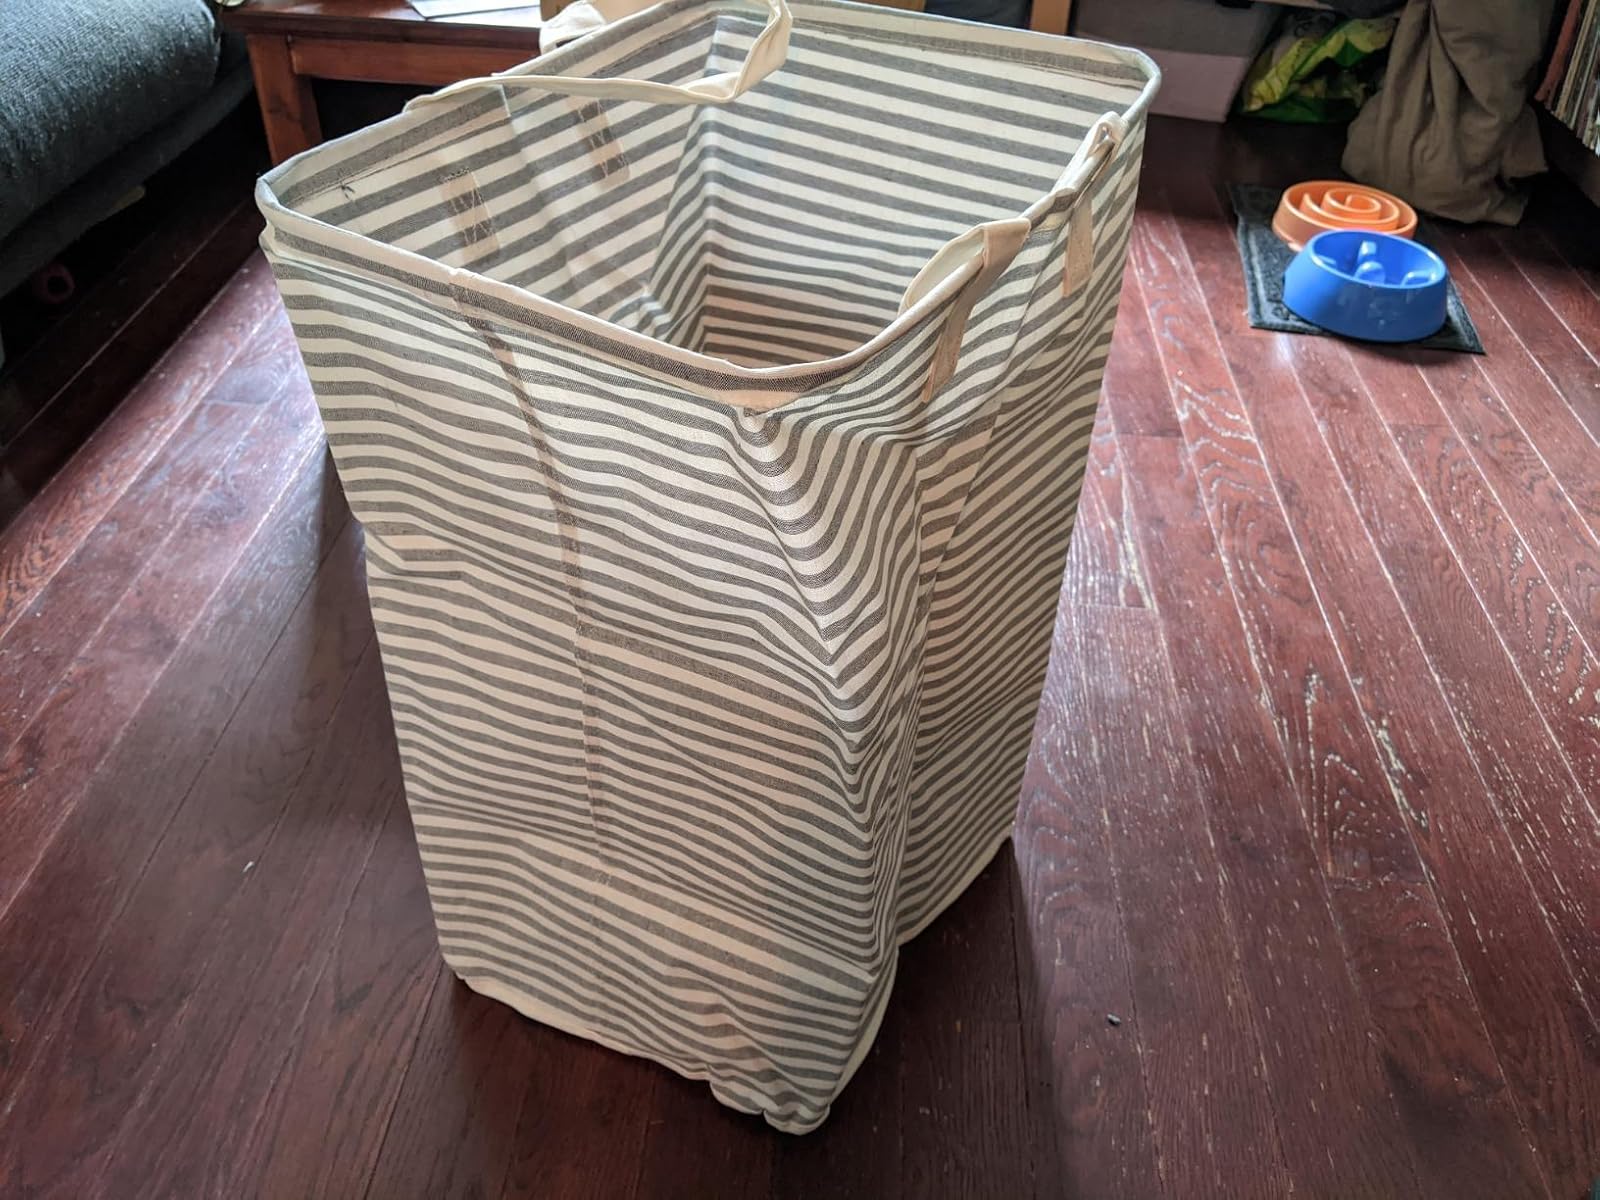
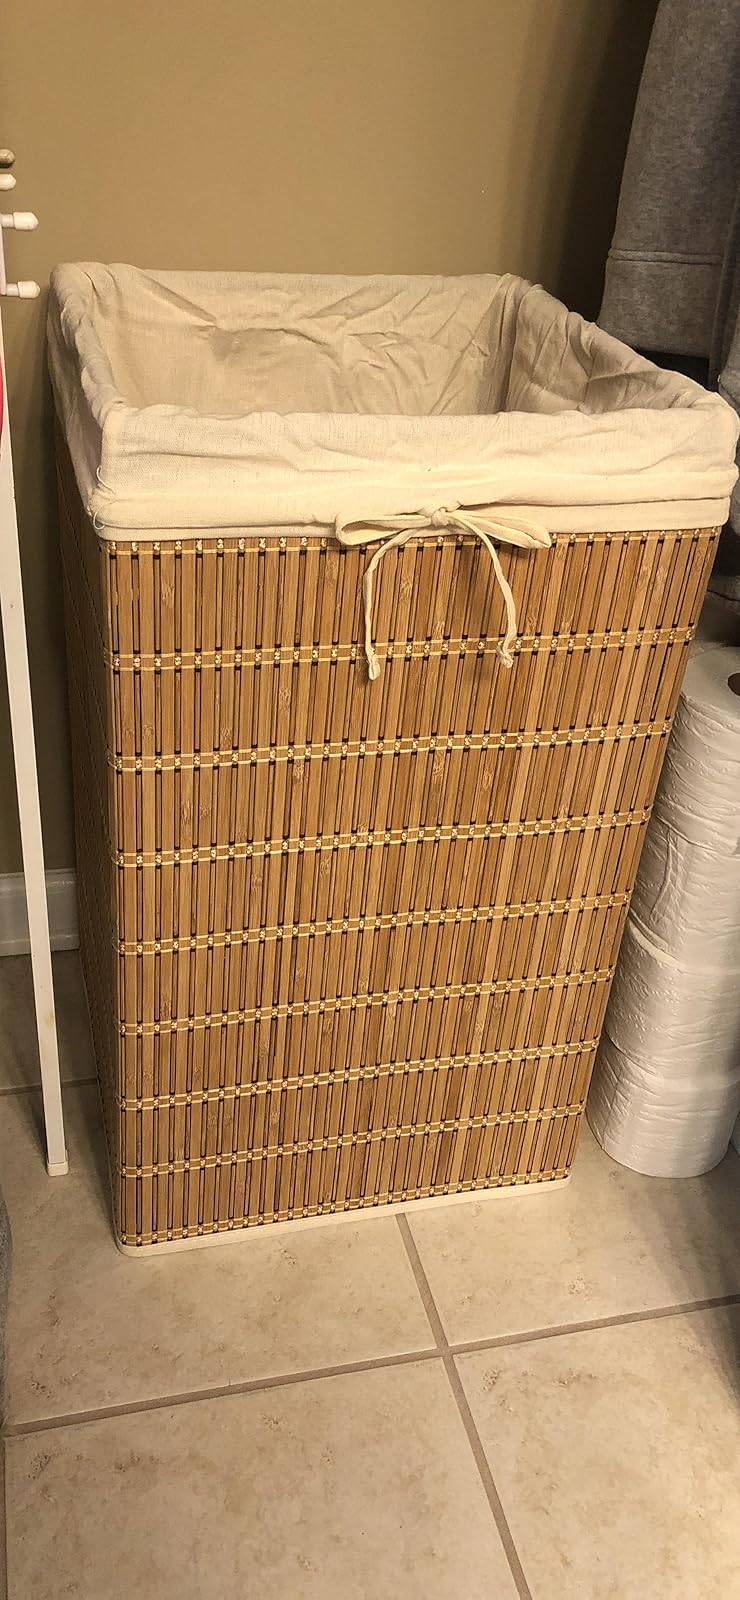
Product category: items_hamper
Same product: no